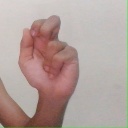
अक्षर: ढ